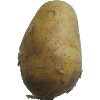
Label: Potato White 1